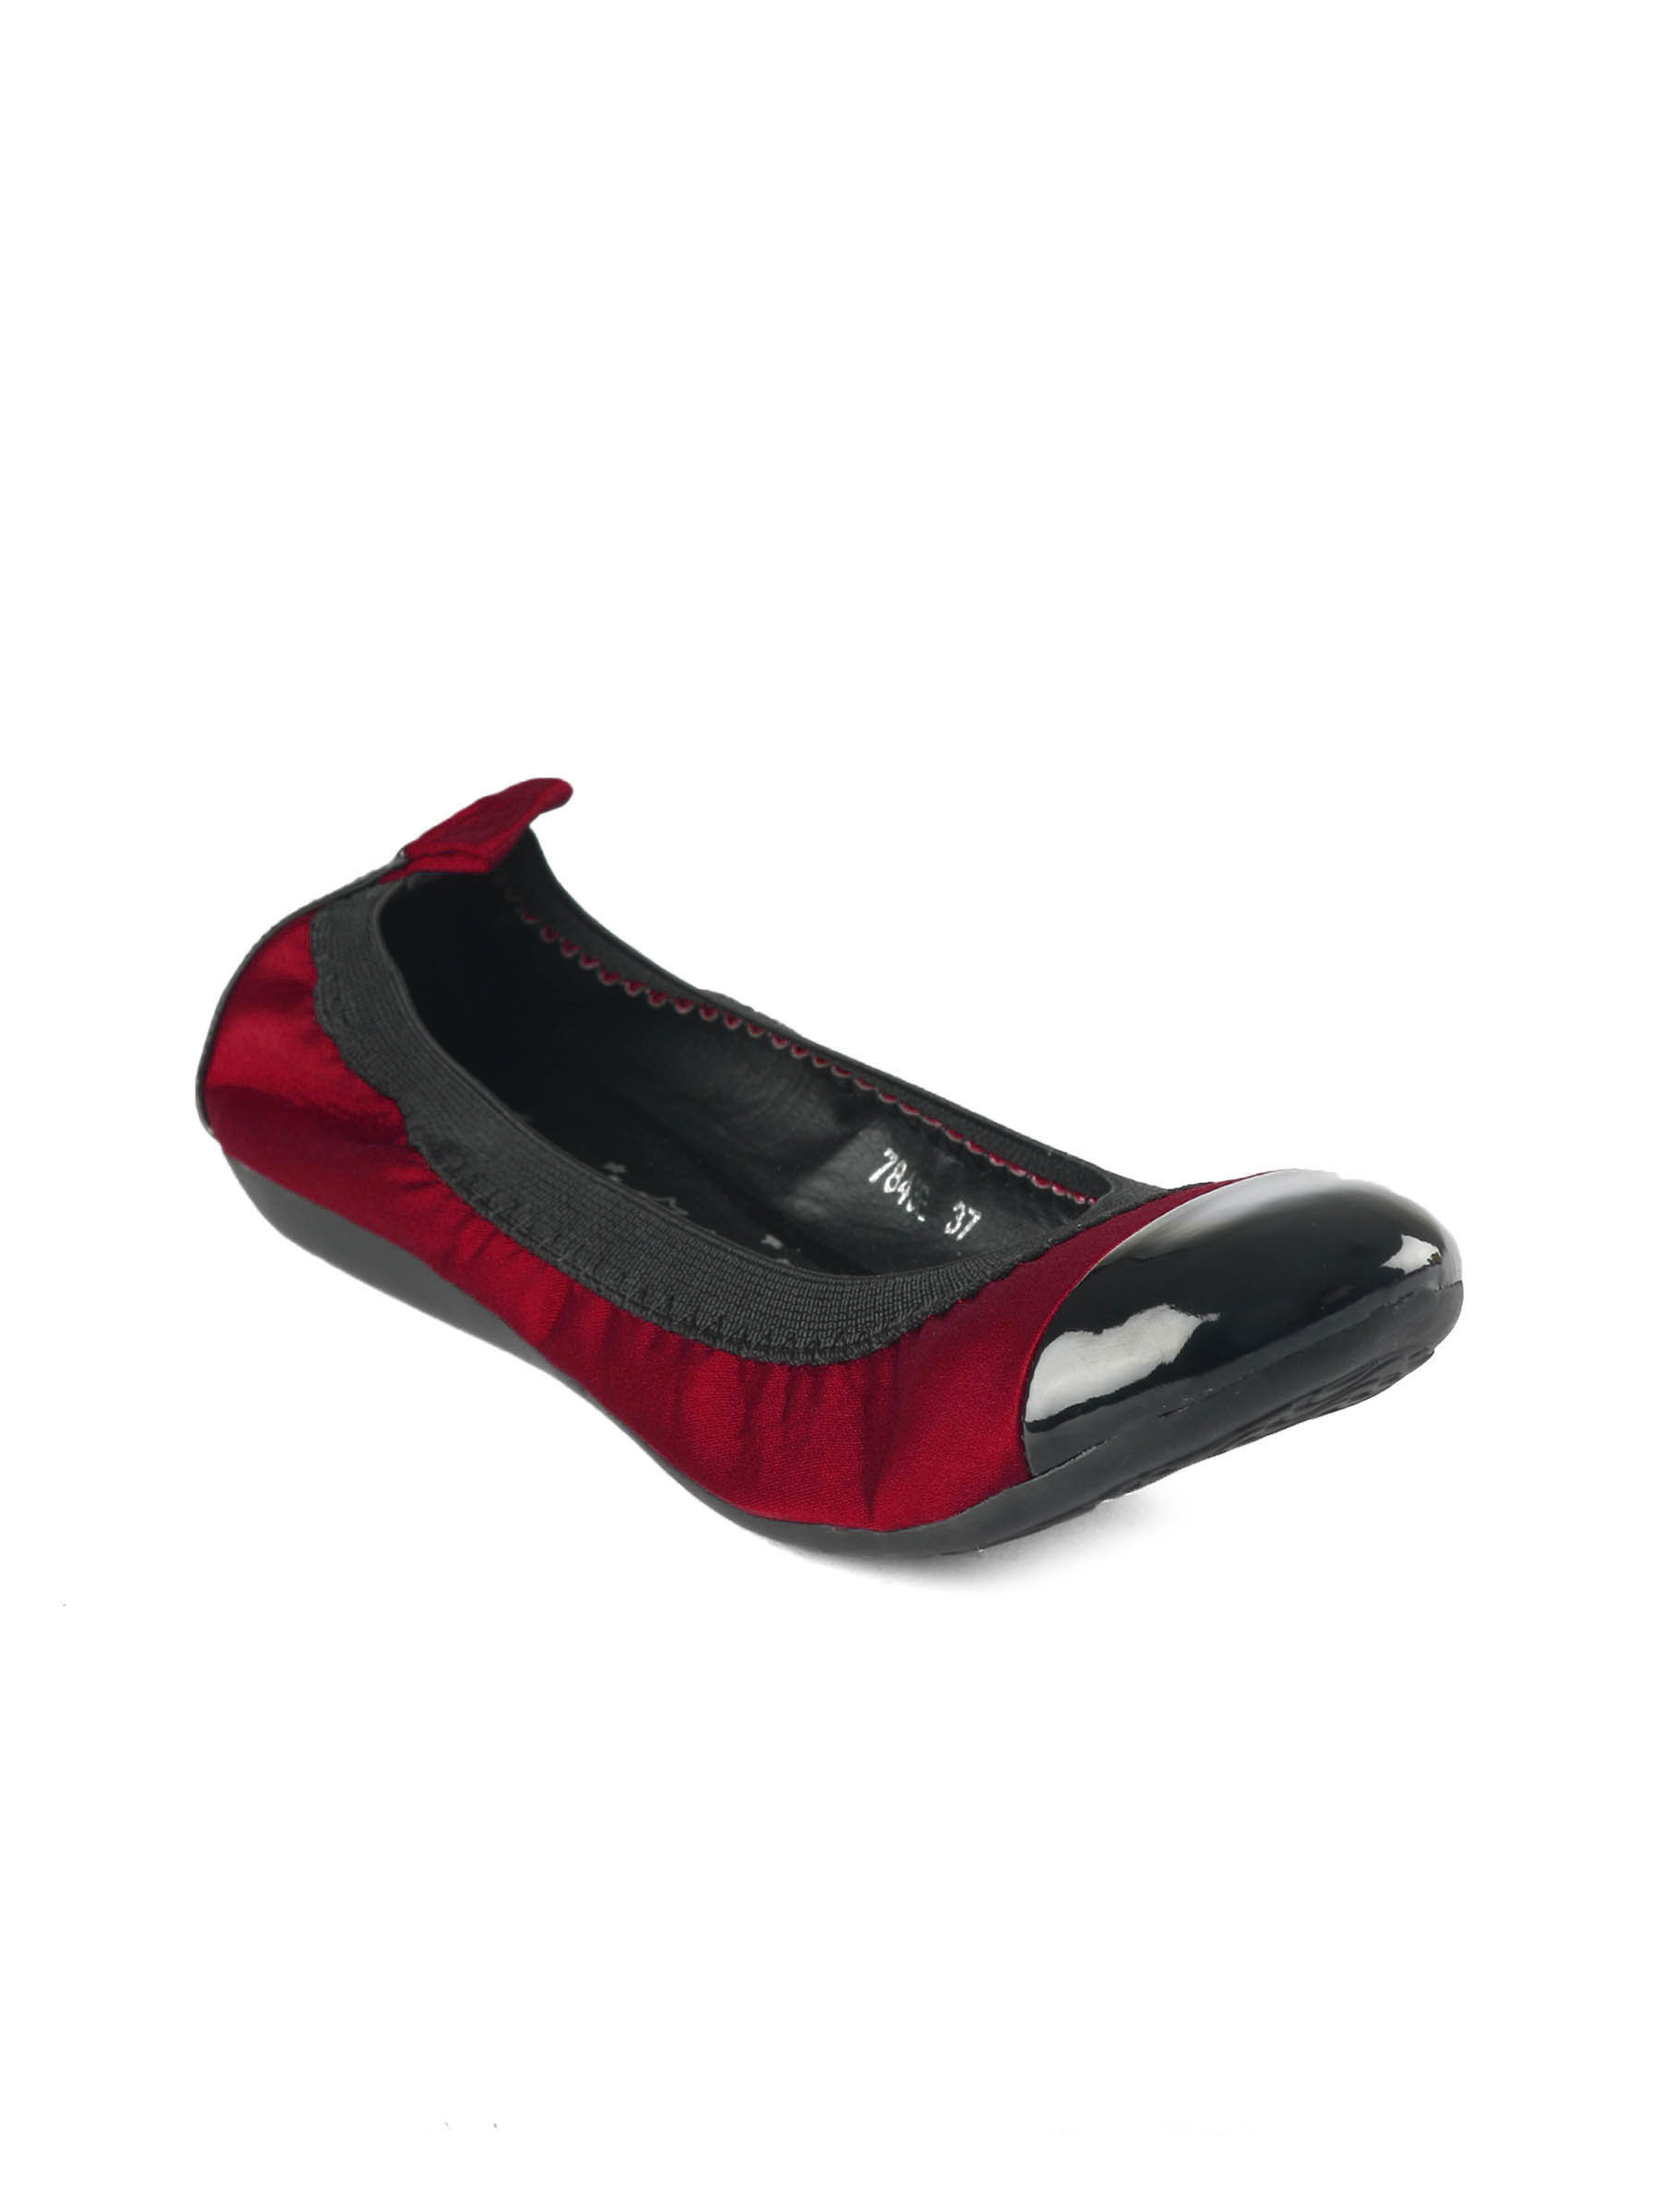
Catwalk Women  Red Casual Shoe
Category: Footwear / Shoes / Flats
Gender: Women
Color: Red
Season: Winter 2015
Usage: Casual